Describe the emotion expressed in this image:  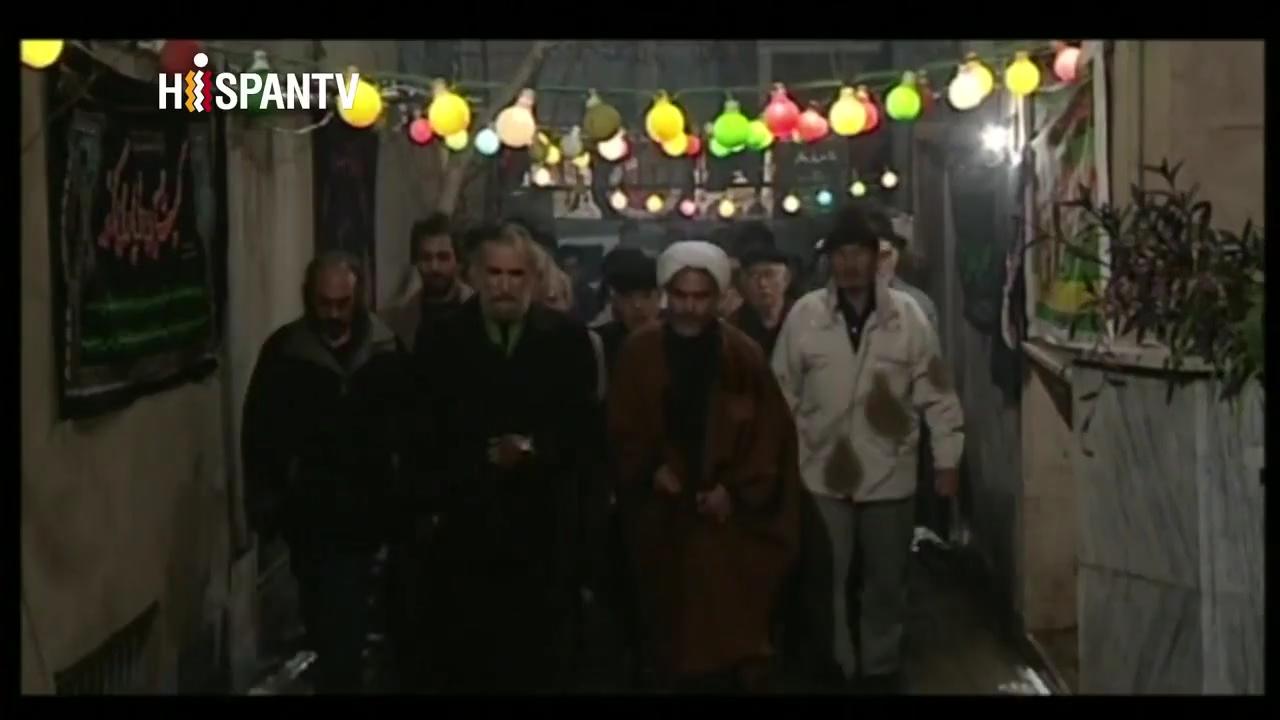
This person displays Suffering, valence and arousal with high intensity.